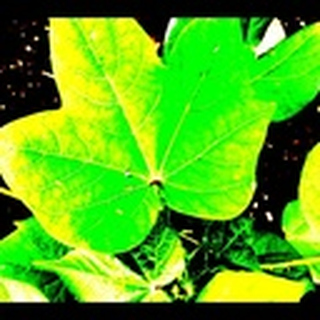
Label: healthy_cotton